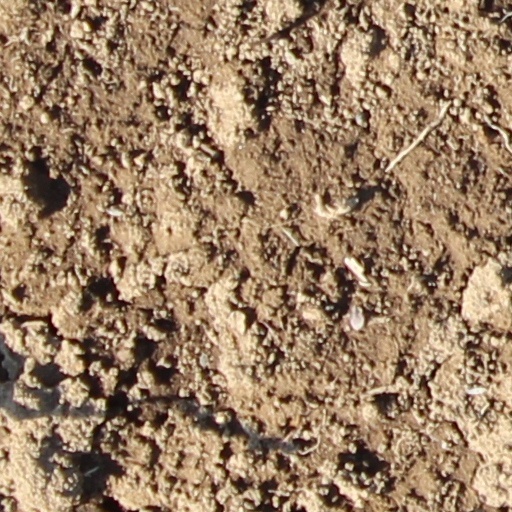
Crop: wheat